DJ SFR

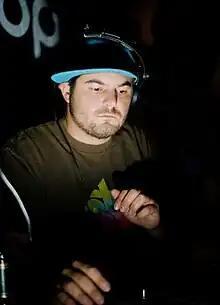
DJ SFR performing at Fiction, Cape Town.

DJ SFR is a South African drum & bass, dubstep producer and DJ from Cape Town. SFR's sound is known for its jump up and dub influences.